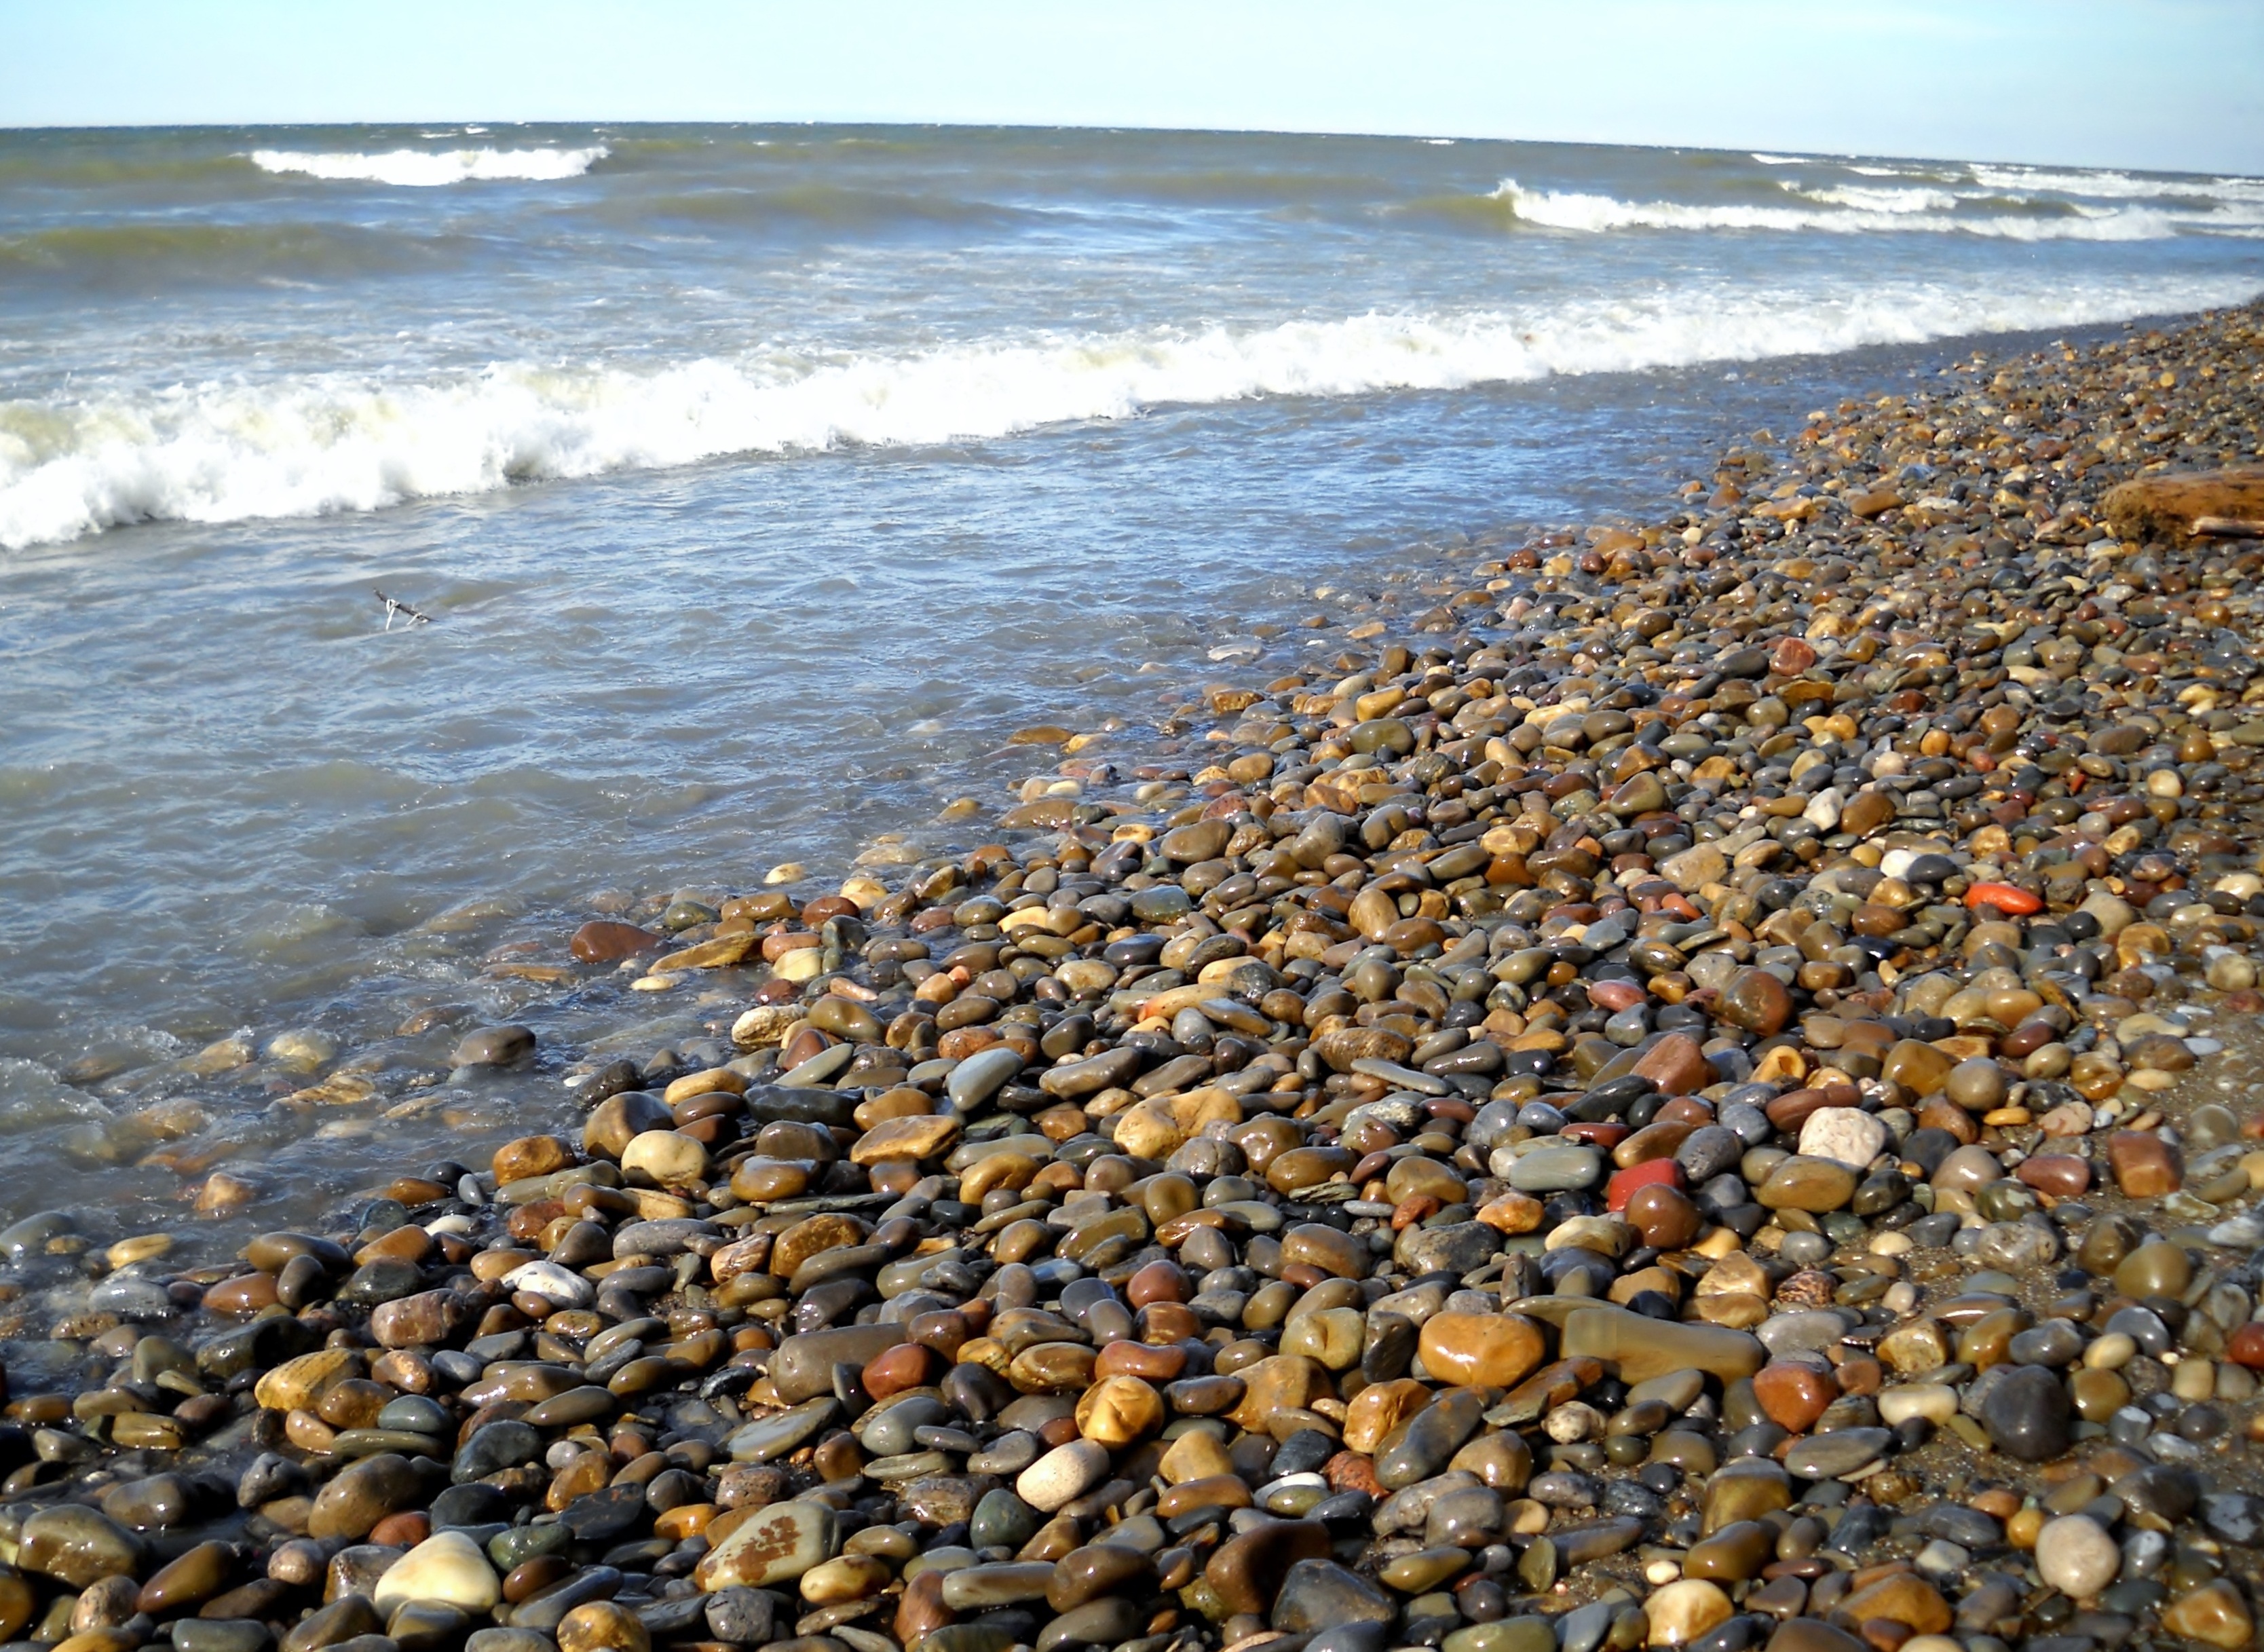
beach, sea, coast, sand, rock, ocean, shore, wave, pebble, material, body of water, waves, breakwater, lake erie, madison ohio, wind wave